Propionic acidemia

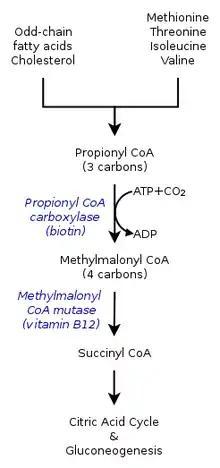
Propionic acidemia is caused by a defect in enzyme called propionyl-CoA carboxylase.

In healthy individuals, enzyme propionyl-CoA carboxylase converts propionyl-CoA to methylmalonyl-CoA. This is one of many steps in the process of converting certain amino acids and fats into energy. Individuals with propionic acidemia cannot perform this conversion because the enzyme propionyl-CoA carboxylase is nonfunctional. The essential amino acids valine, methionine, isoleucine, and threonine can not be converted and this leads to a buildup of propionyl-CoA. Instead of being converted to methylmalonyl-CoA, propionyl-CoA is then converted into propionic acid, which builds up in the bloodstream. This in turn causes an accumulation of dangerous acids and toxins, which can cause damage to the organs.